Sky position (RA, Dec in degrees): 176.412, 15.668
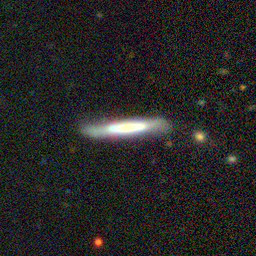
Galaxy morphology: Edge-on Galaxies without Bulge